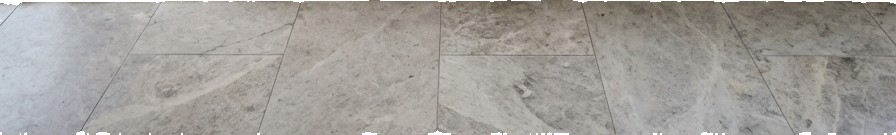
Surface category: floors